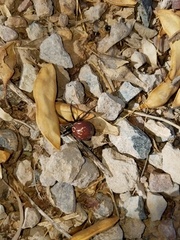
Species: Lactrodectus_hesperus